Beverley Baxter

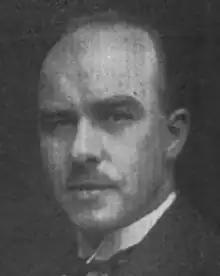

Sir Arthur Beverley Baxter, FRSL (8 January 189126 April 1964) was a journalist and politician. Born in Toronto, Canada, he worked in the United Kingdom for the "Daily Express" and as a theatre critic for the London "Evening Standard" and was a Member of Parliament (MP) for the Conservative Party from 1935 to his death.